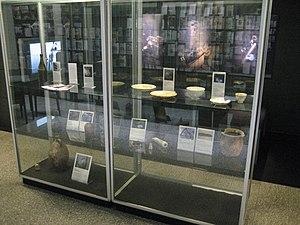
Le musée d'Åland est un musée situé à Mariehamn, capitale du territoire finlandais autonome d’Åland en mer Baltique. Il est situé à l'est de la ville, à environ 200 mètres du port. Créé en 1934, c'est l'un des musées les plus importants de l'archipel avec le musée maritime d'Åland.